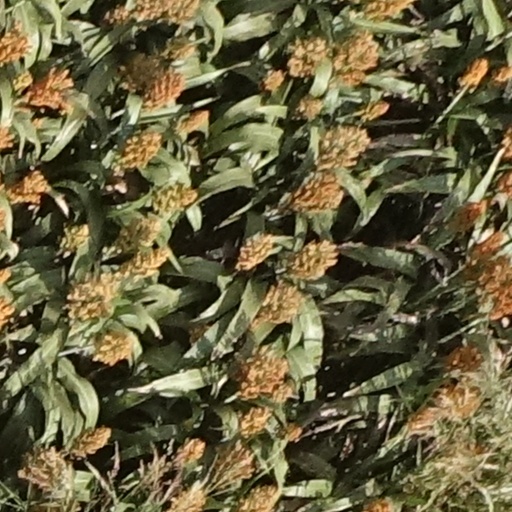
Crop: sorghum